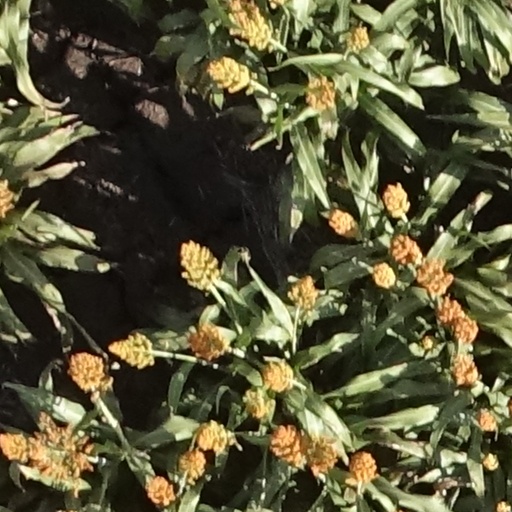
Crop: sorghum